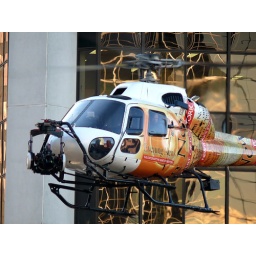
Fantastic Four 2, the Silver Surfer, movie set outside my office window in Vancouver, Canada